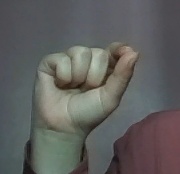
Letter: fa